Harry Wald

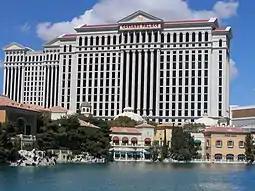
The Caesars Palace in Las Vegas, Nevada.

Wald met Jay Sarno in San Francisco, California, after the war. When Sarno developed Caesars Palace, a hotel and casino in Las Vegas, Nevada, Wald was hired as its project manager from 1964 to 1966. He then served as its vice president and corporate secretary from 1966 to 1974, as its chief executive officer from 1974 to 1981, and as its president from January 1981 to September 1984. He continued to work for the Caesars Palace until January 1985. In the 1980s, he reinvited Las Vegas as the world's capital of boxing championships, as hosting such events proved to be very lucrative to Caesars Palace. Meanwhile, he brought car races, like the Grand Prix, and he negotiated a broadcasting contract with NBC despite not being lucrative to Caesars Palace. He also brought tennis tournaments to the city. Additionally, he oversaw the rise of horse race betting in Las Vegas.